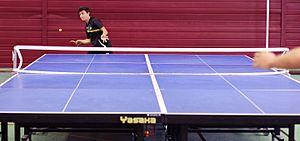
Une vaste aire de jeu permet toutes les folies
Le tennis de table, aussi appelé « ping-pong », est un sport de raquette opposant deux ou quatre joueurs autour d'une table. Le tennis de table est une activité de loisir, mais c'est également un sport olympique depuis 1988.
L’ultimate ping est un sport de raquette, apparu en France fin 2012, qui s'inspire du tennis de table.